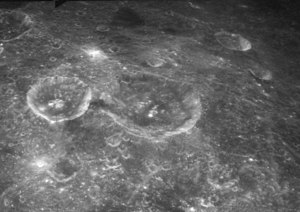
Back (månekrater)
Back er et lille nedslagskrater på Månen, som ligger nær den østlige rand af Månens forside, og som er opkaldt efter den tyske fysiker Ernst E.A. Back.